Skylab 3

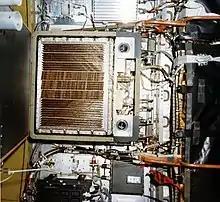
S150 instrument for galactic X-Ray mapping, sent up with Skylab 3

The S150 X-ray experiment was sent up with Skylab 3. The 1,360 kg X-ray astronomy satellite experiment was designed to look for soft galactic x-rays. Short missions had been done before, and S150 would be a longer project. S150 had a large soft x-ray detector, and was mounted atop the Saturn S-IVB upper stage. When released, S150 flew behind and below Skylab on 28 July 1973. The S150 experiment deployed after the Apollo capsule separated from the S-IVB stage. S150 had its own protective housing for the flight. The experiment on S150 ran for 5 hours, as its batteries allowed S150 to measure half of the sky. Experiment data was recorded on tape recorder and sent to ground stations when available. S150 was designed by University of Wisconsin scientists Dr. William L. Kraushaar and Alan Bunner. S150 could detect 40–100 angstrom photons.